Saint-Maurice Wildlife Reserve

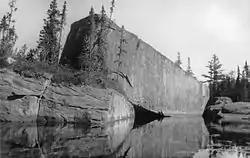

The Saint-Maurice Wildlife Reserve is located west of Saint-Maurice River about north of Trois-Rivières in the Mekinac Regional County Municipality. Although its etymology comes from the eponymous river, it does not touch it.